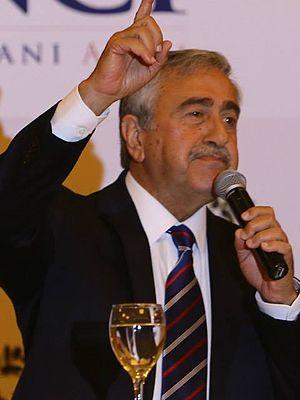
Le président de la République turque de Chypre du Nord est le chef de l’État, reconnu uniquement par la Turquie, de Chypre du Nord.
Mustafa Akıncı, né le 28 décembre 1947, est un homme d'État nord-chypriote, président de la République turque de Chypre du Nord depuis 2015.
L'élection présidentielle nord-chypriote de 2015 a lieu le 19 avril et 26 avril 2015 afin d'élire le président de la république turque de Chypre du Nord. Le président sortant Derviş Eroğlu arrive en tête du premier tour suivi de Mustafa Akıncı. Ce dernier l'emporte au second avec plus de 60 % des suffrages en mettant notamment en avant sa volonté d’œuvrer pour les pourparlers de réunification avec la partie sud de l'île.